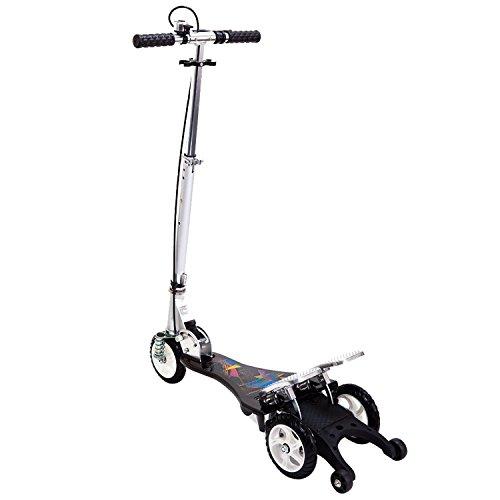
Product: Ped-Run Kids Pedaling Scooter - Exercise While Having Fun
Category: Sports & Outdoors | Outdoor Recreation | Skates, Skateboards & Scooters | Scooters & Equipment | Scooters | Kick Scooters
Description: Health: rider propels scooter at safe Variable speeds with up and down motion on pedals, similar to stair-climber up to maximum speed of 10 mph.
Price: $103.46
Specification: Product Dimensions:         29 x 11 x 40 inches ; 14.8 pounds    |Shipping Weight: 18 pounds (View shipping rates and policies)|Domestic Shipping: Item can be shipped within U.S.|International Shipping: This item can be shipped to select countries outside of the U.S.  Learn More|ASIN: B00D162DAA|Item model number: PRK-BK|    #301    in Kick Scooters